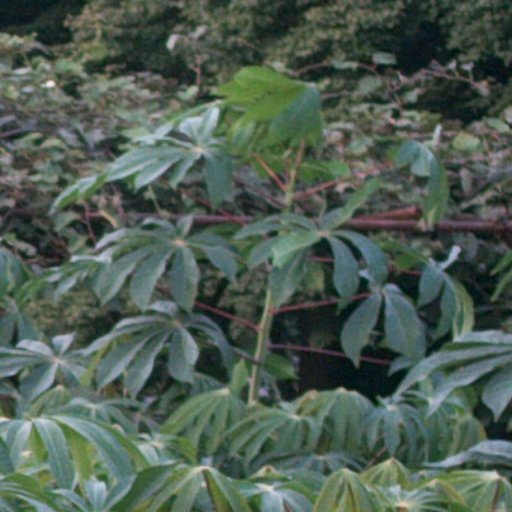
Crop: cassava